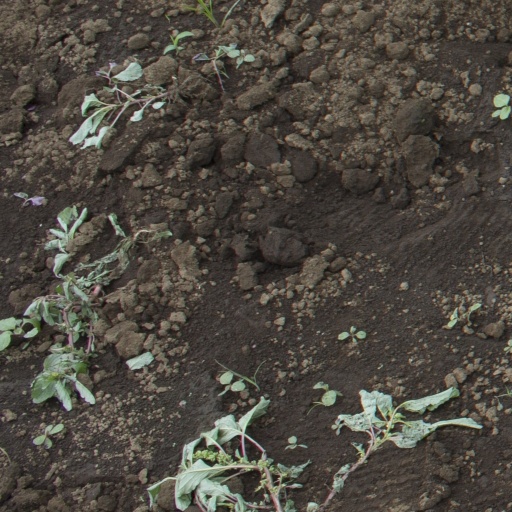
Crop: soybean